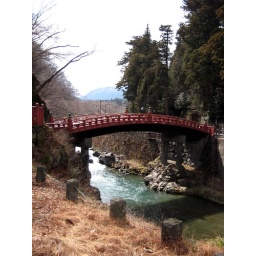
Old wooden bridge in Nikko